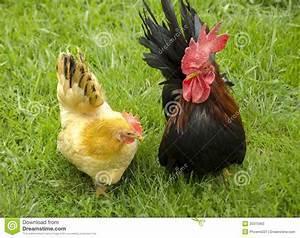
chicken